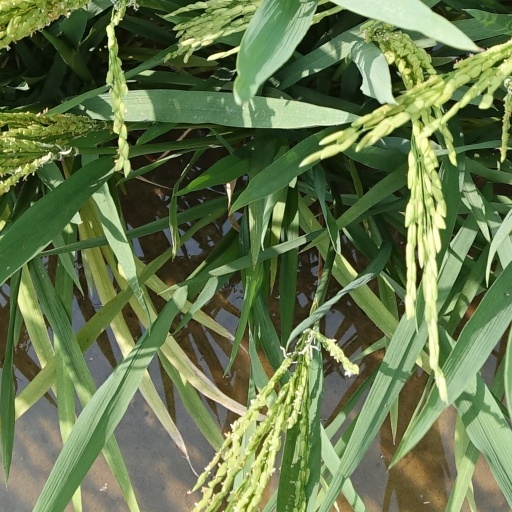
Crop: rice